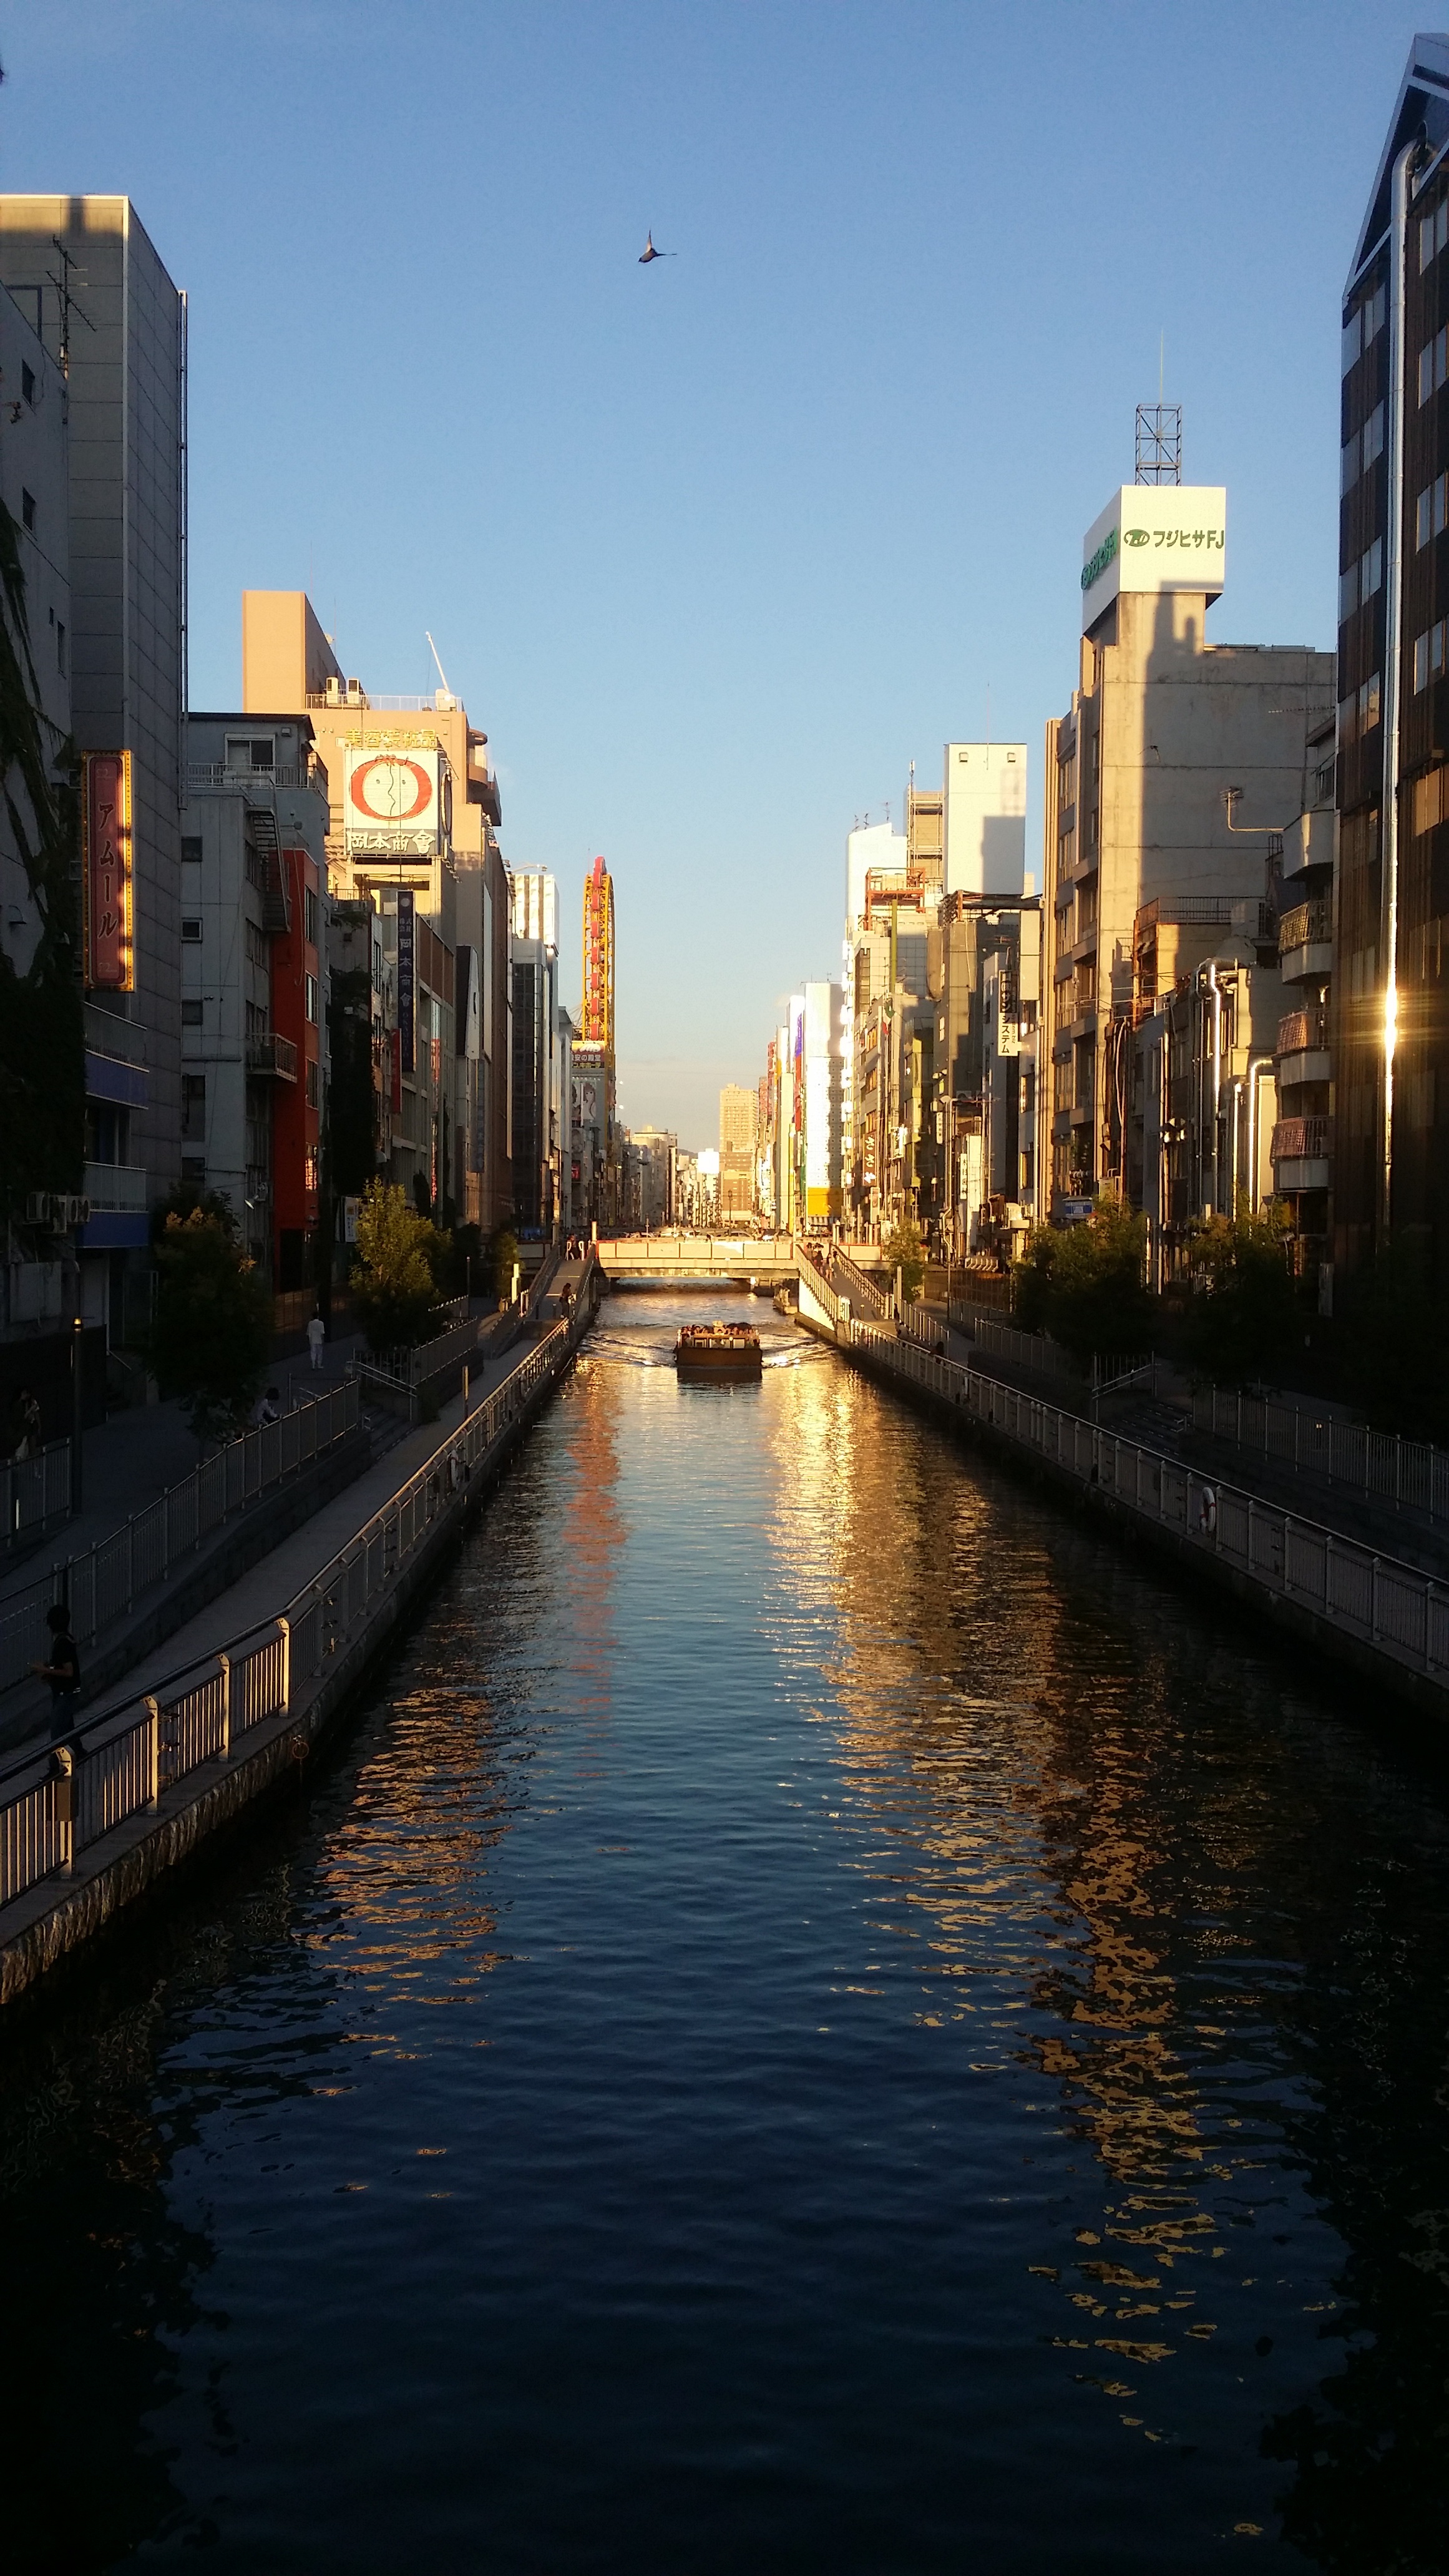
sunset, skyline, night, morning, town, city, river, canal, cityscape, downtown, dusk, evening, reflection, japan, waterway, body of water, osaka, channel, landform, urban area, geographical feature, human settlement